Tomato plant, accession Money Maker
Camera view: horizontal (90 deg, fisheye); turntable rotation: 330 degrees
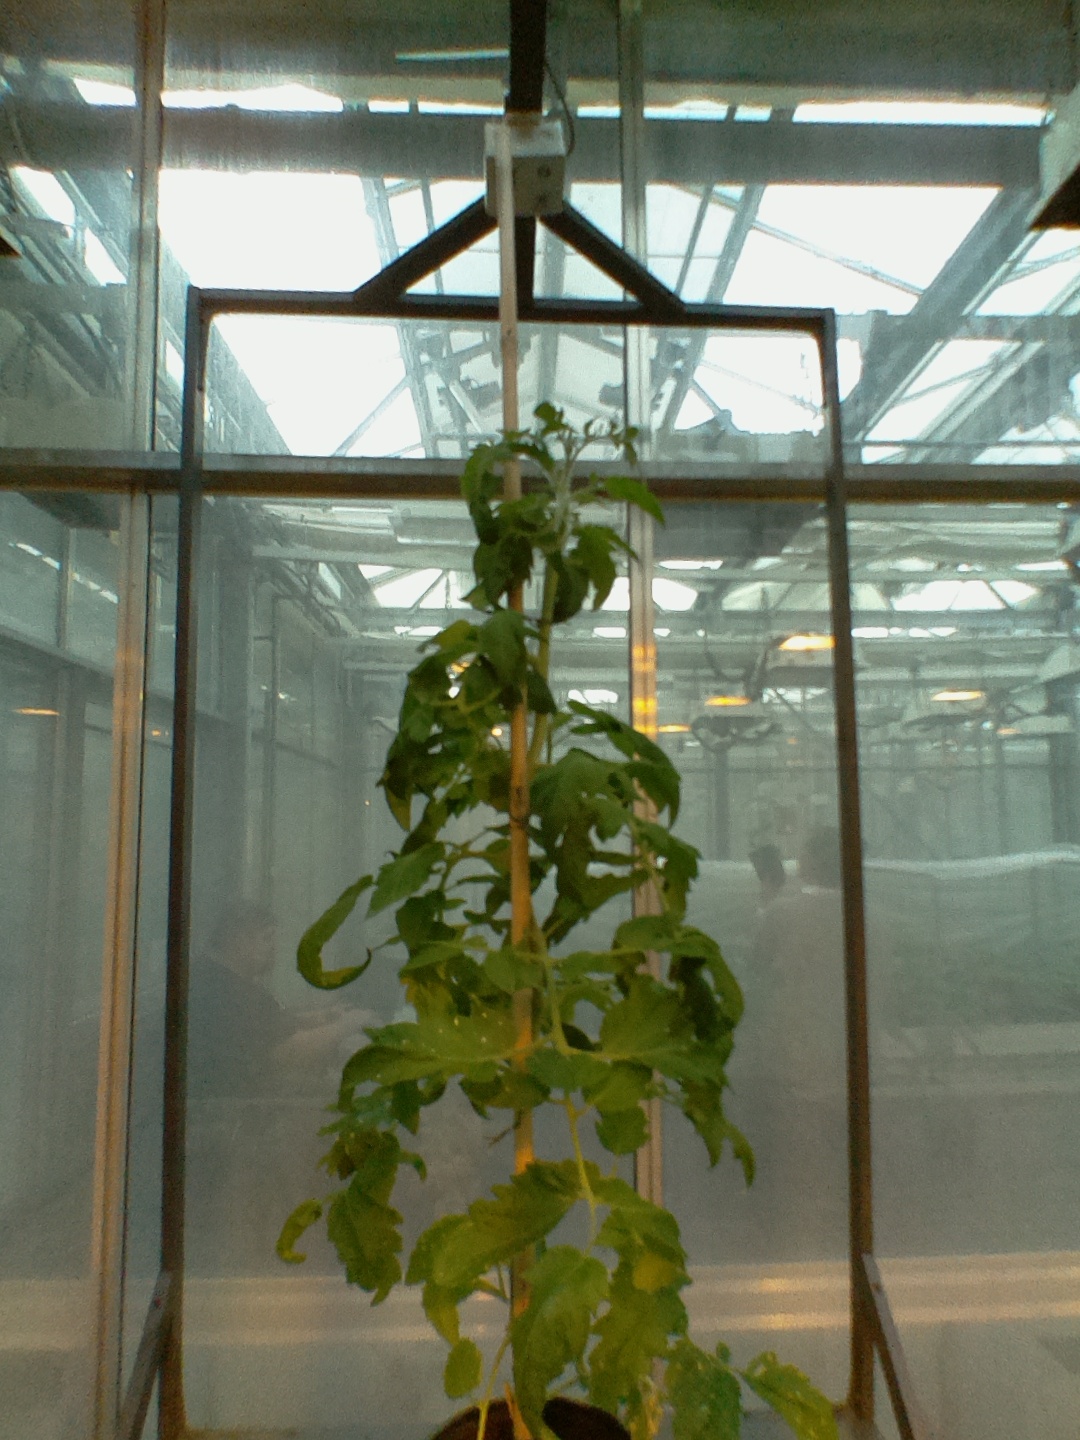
BBCH growth stage 59: 9 or more inflorescences visible